C11orf49

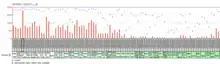
Microarray expression patterns for C11orf49

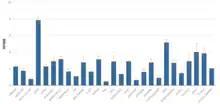
C11orf49 RNA-Seq data

Both microarray expression patterns and RNA-Seq data show very high levels of expression in the brain. RNA-Seq data also shows high expression in lung fetal tissue. Additional information for other tissues is included to the right of the page.